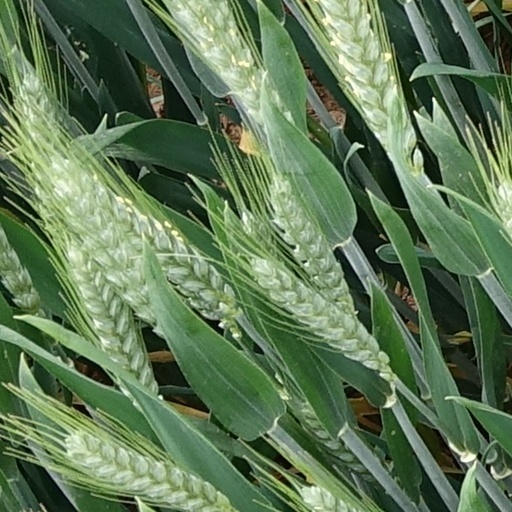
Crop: wheat